York City Rowing Club

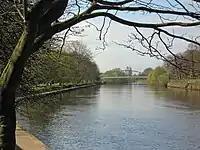
The Ouse in York

The present boathouse is a postwar building. Its boat storage is overcrowded owing to the size of the club and the level of activity. A refurbishment plan is underway, and it is hoped to update also the changing facilities, gym and bar/lounge.